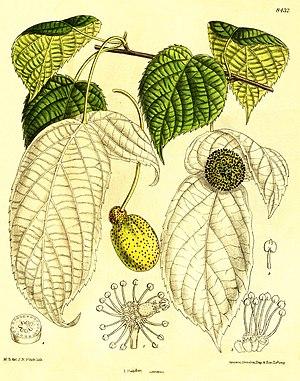
Davidia involucrata, appelé aussi Arbre aux mouchoirs ou encore Arbre aux pochettes, en raison de ses larges bractées blanches, est un arbre de la famille des Nyssaceae originaire de Chine, aujourd'hui rare ou disparu de la plupart de ses régions d’origine.